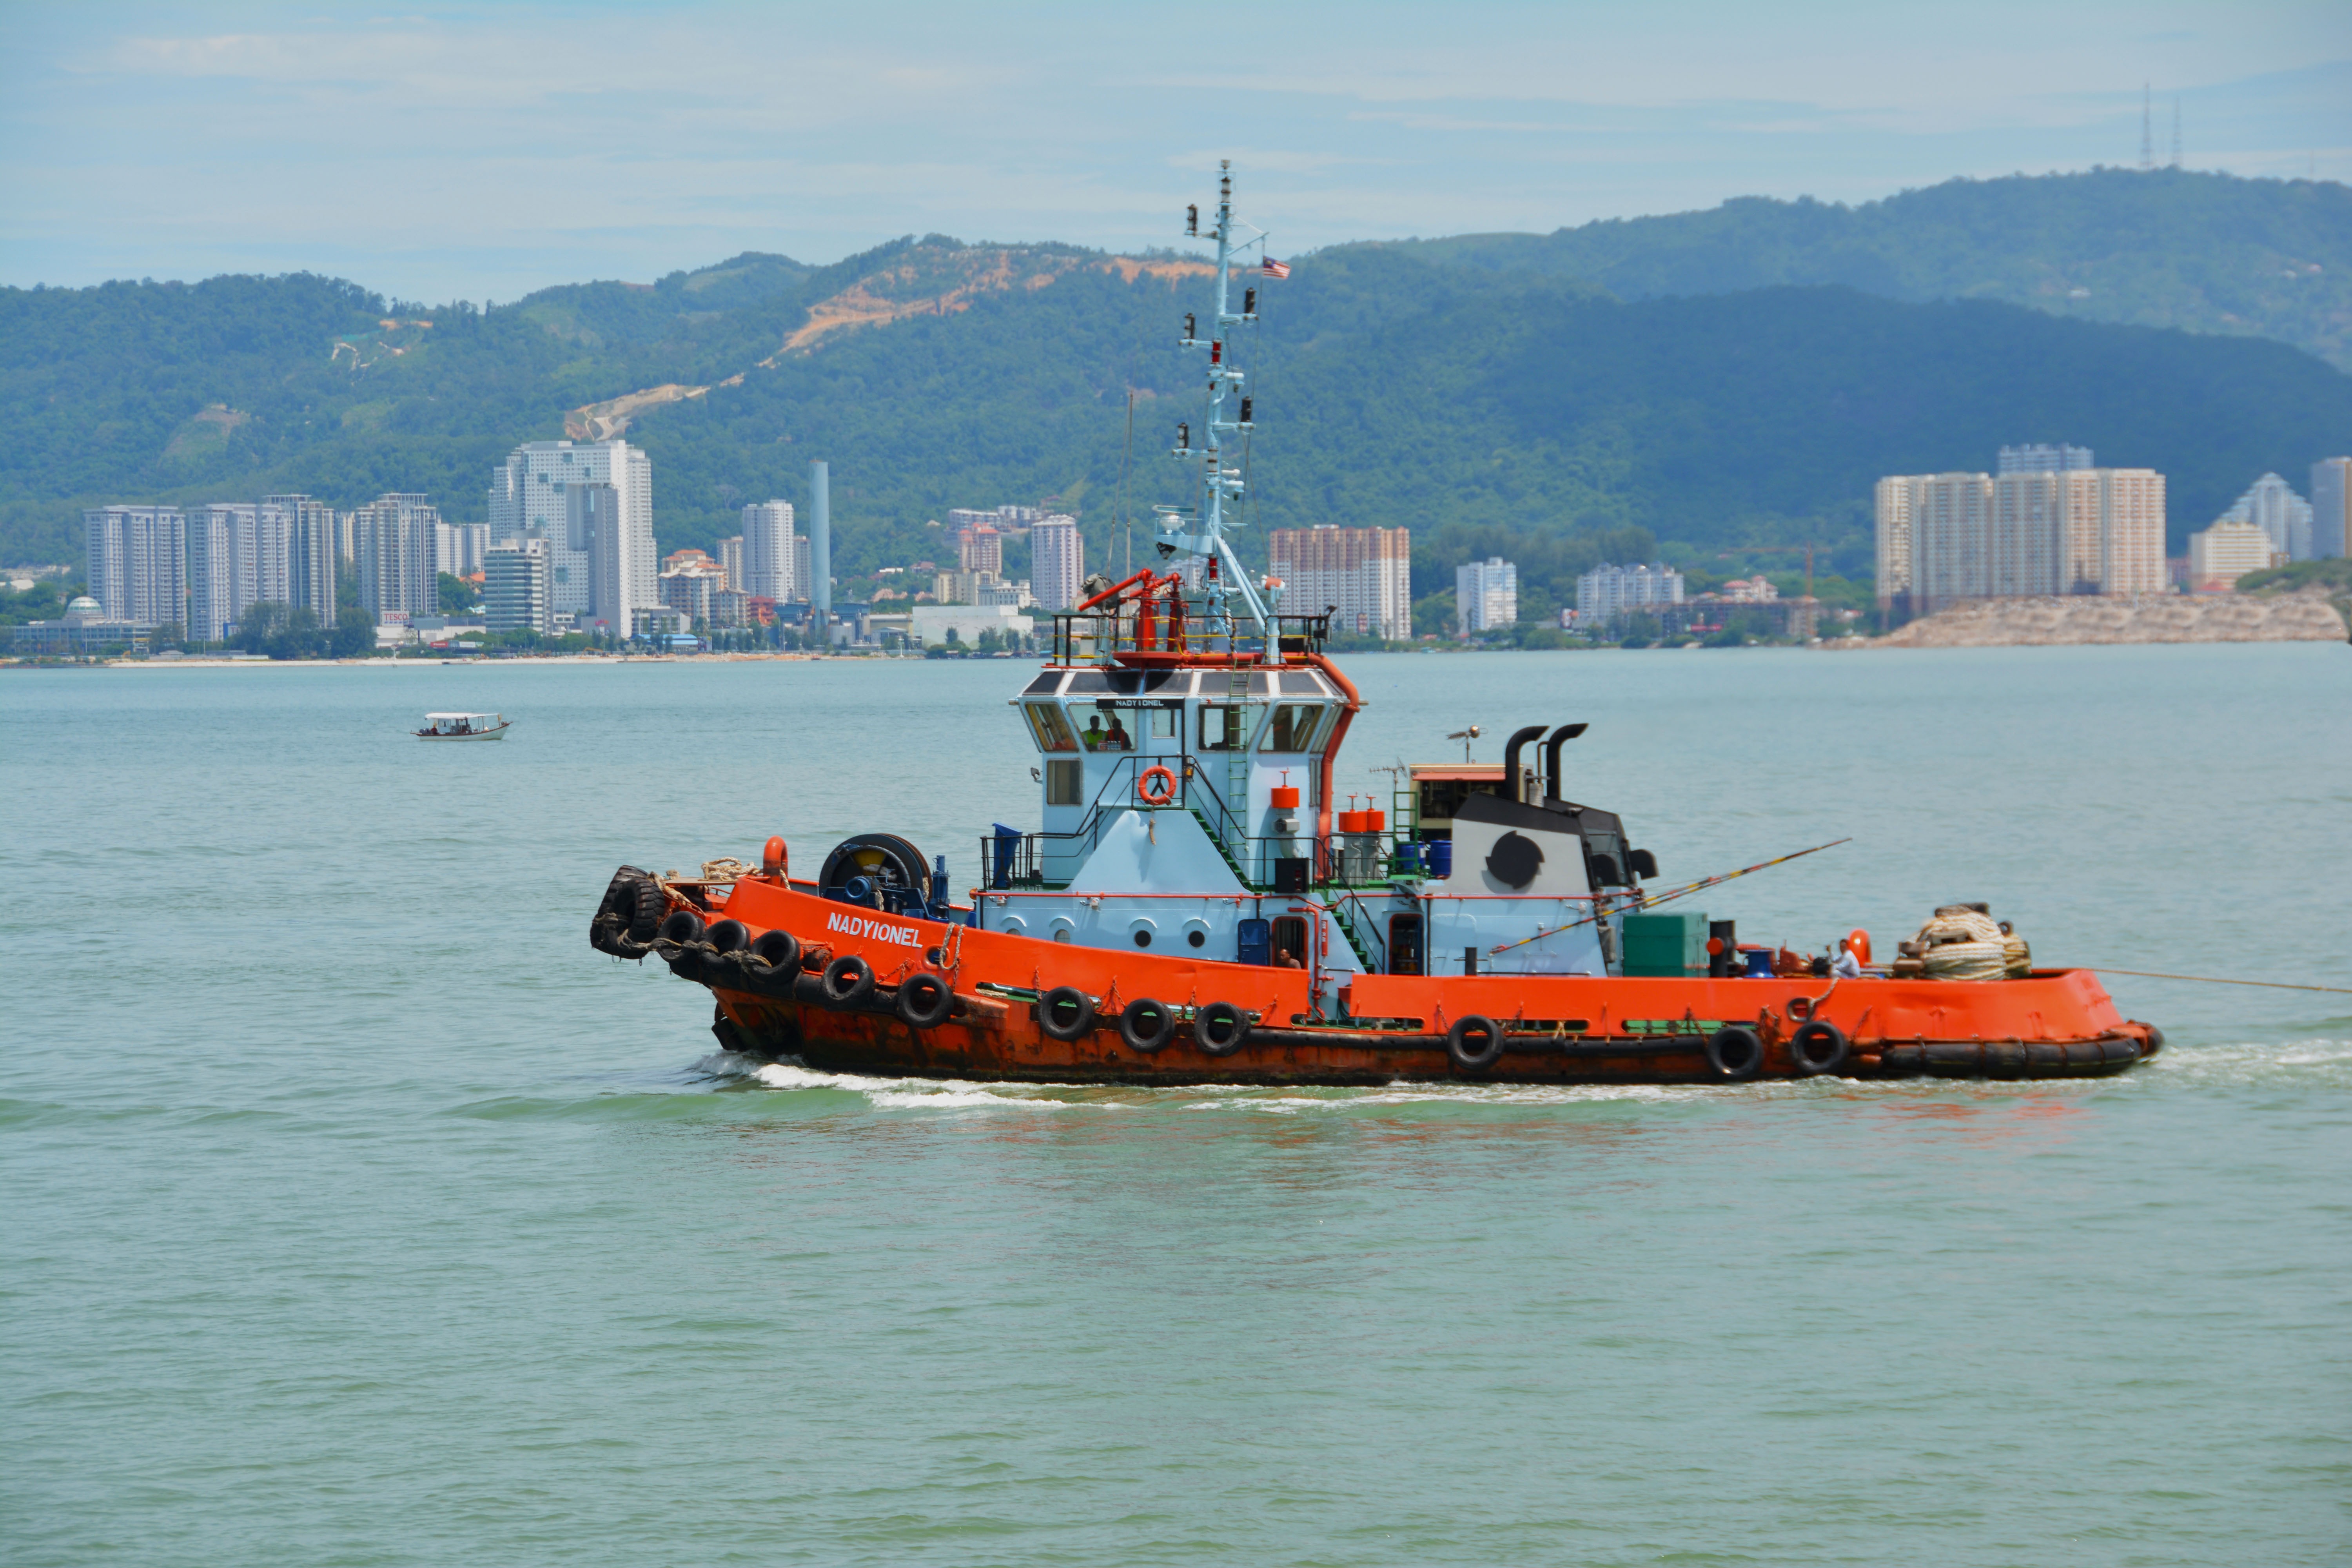
work, sea, water, dock, boat, ship, vessel, vehicle, harbor, industrial, business, navigate, port, freight, nautical, cargo, marine, channel, shipping, maritime, tugboat, towing, watercraft, tug, delivery, powerful, fishing vessel, coast guard, tow, pilot boat, pushing, patrol boat, research vessel, anchor handling tug supply vessel, platform supply vessel